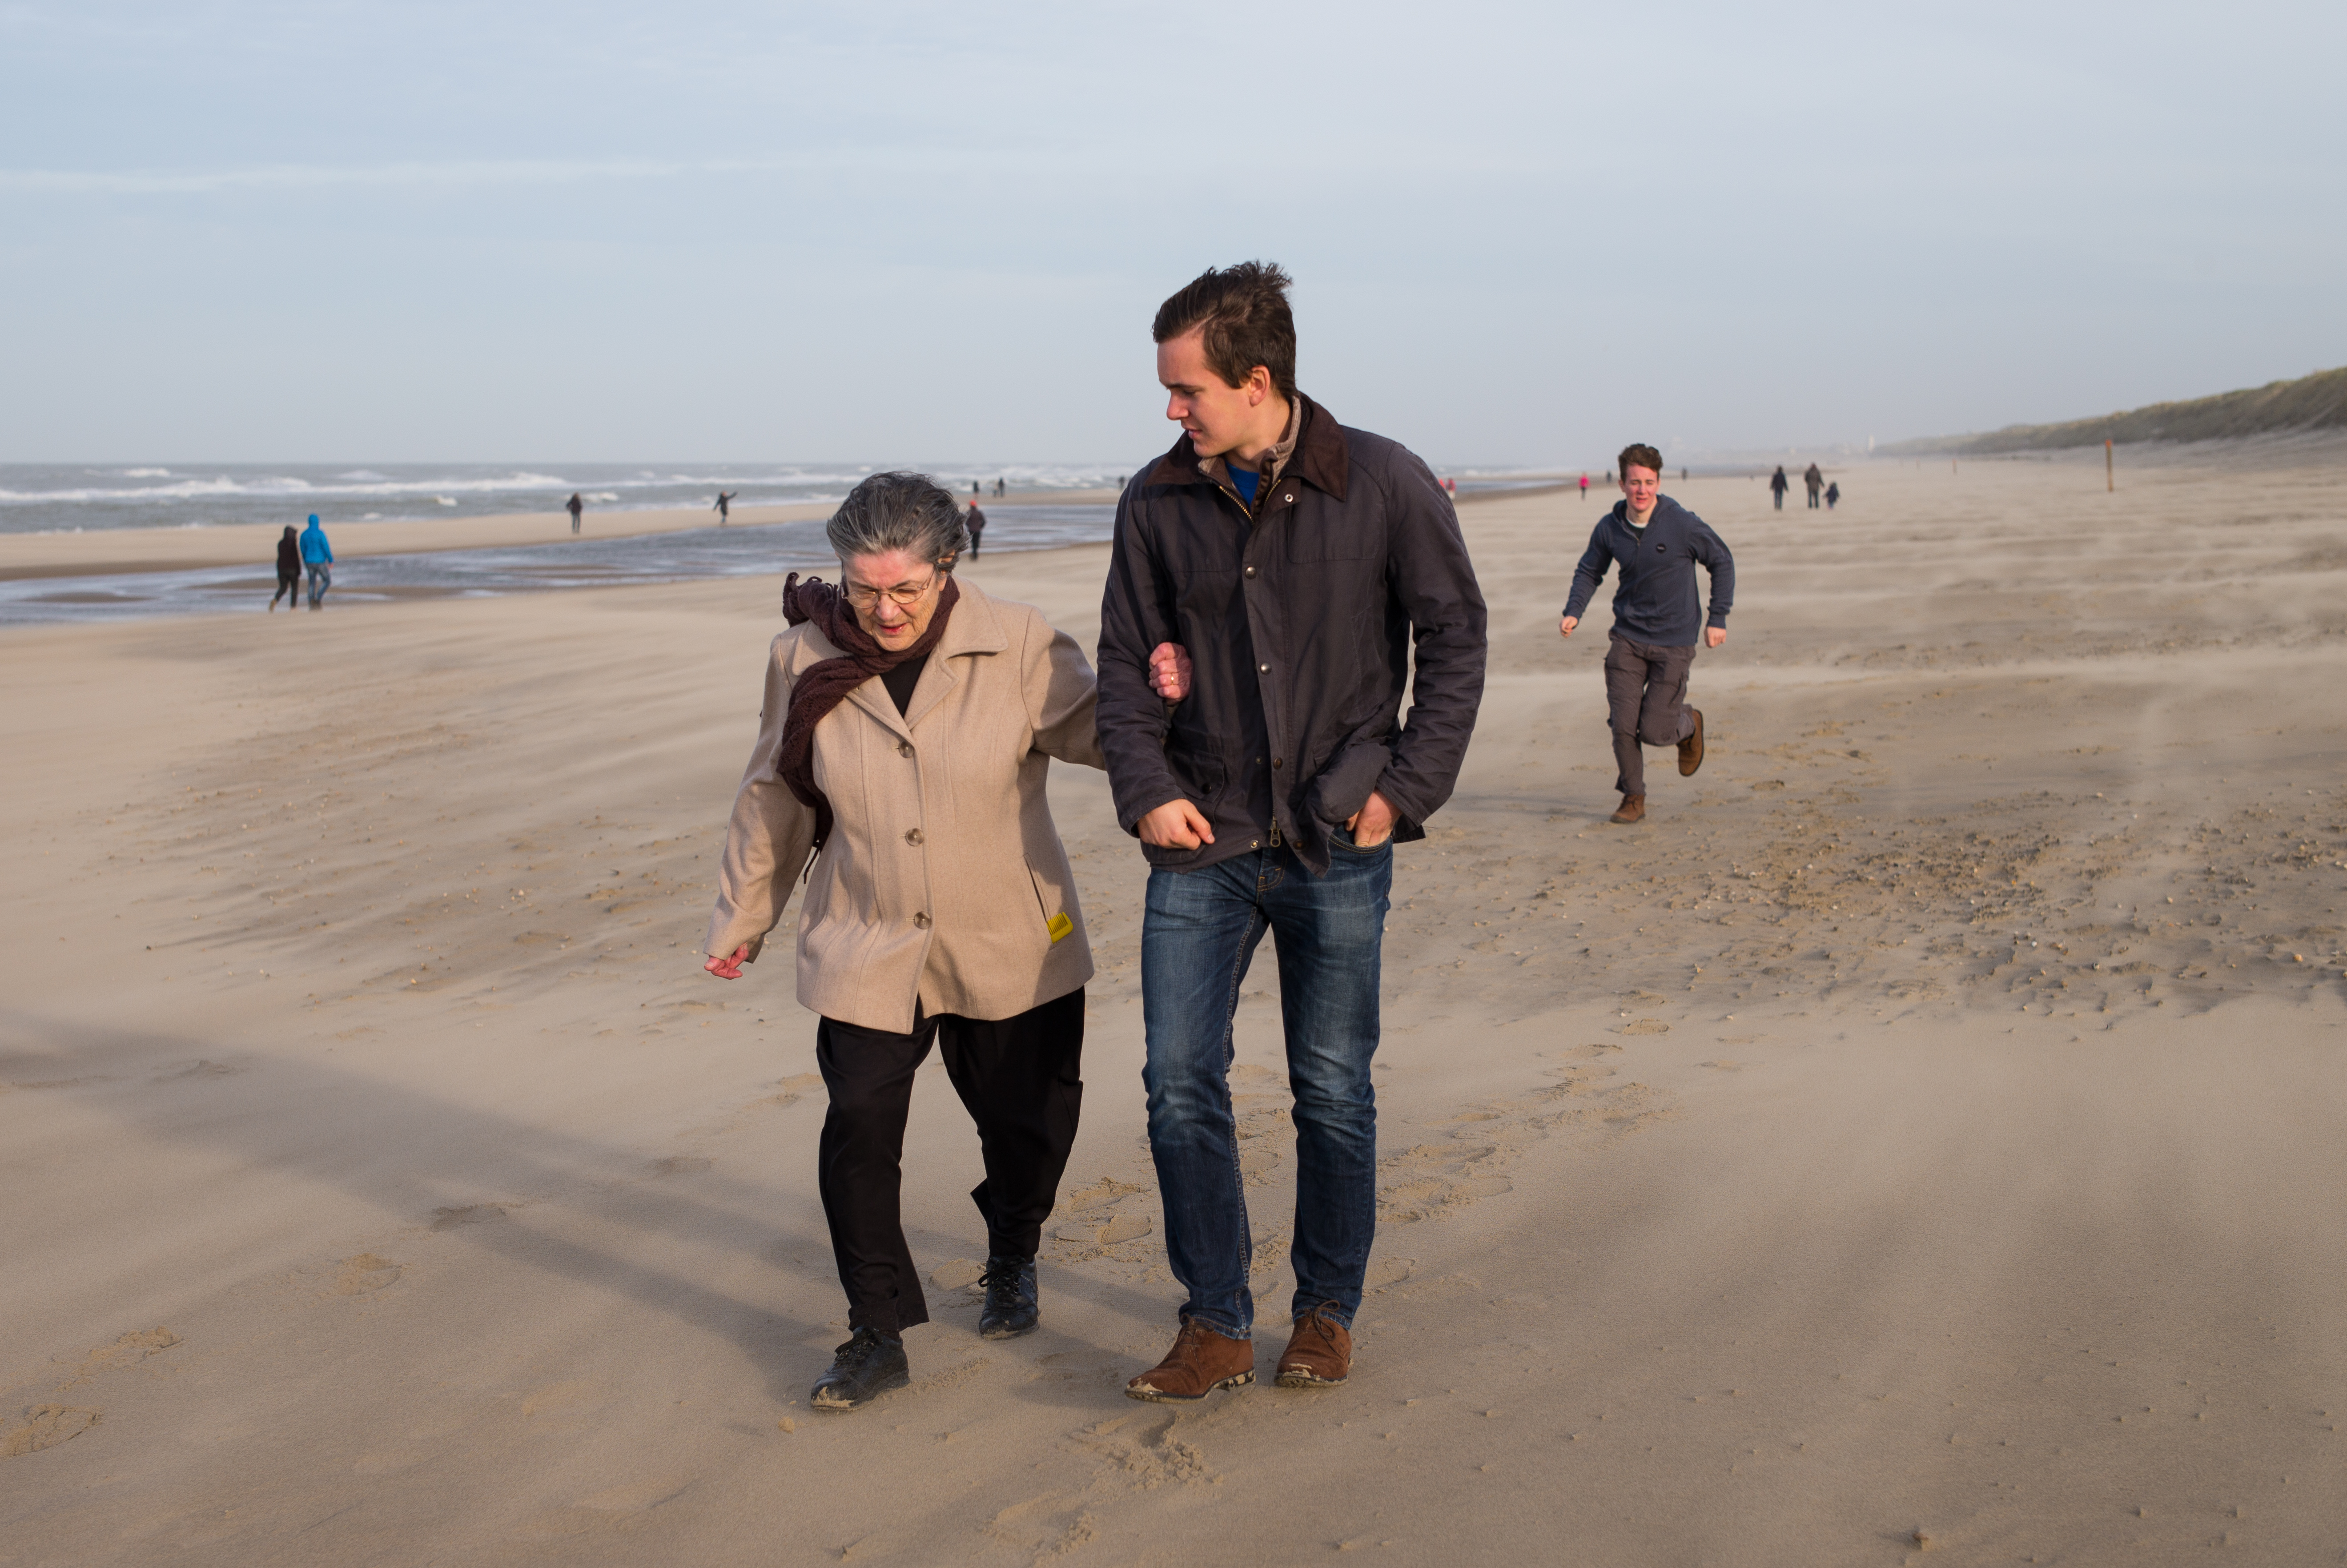
beach, sea, coast, sand, ocean, people, vacation, travel, portrait, christmas, material, body of water, 2015, family, holland, netherlands, m, dutch, 50, windy, leica, 240, summilux, wassenaar, holandsko, vanoce, natural environment